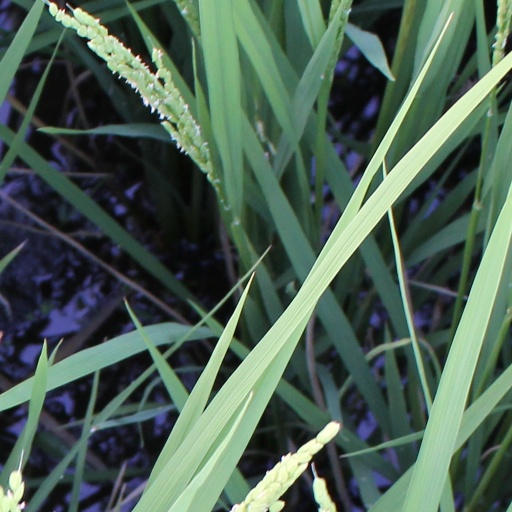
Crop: rice